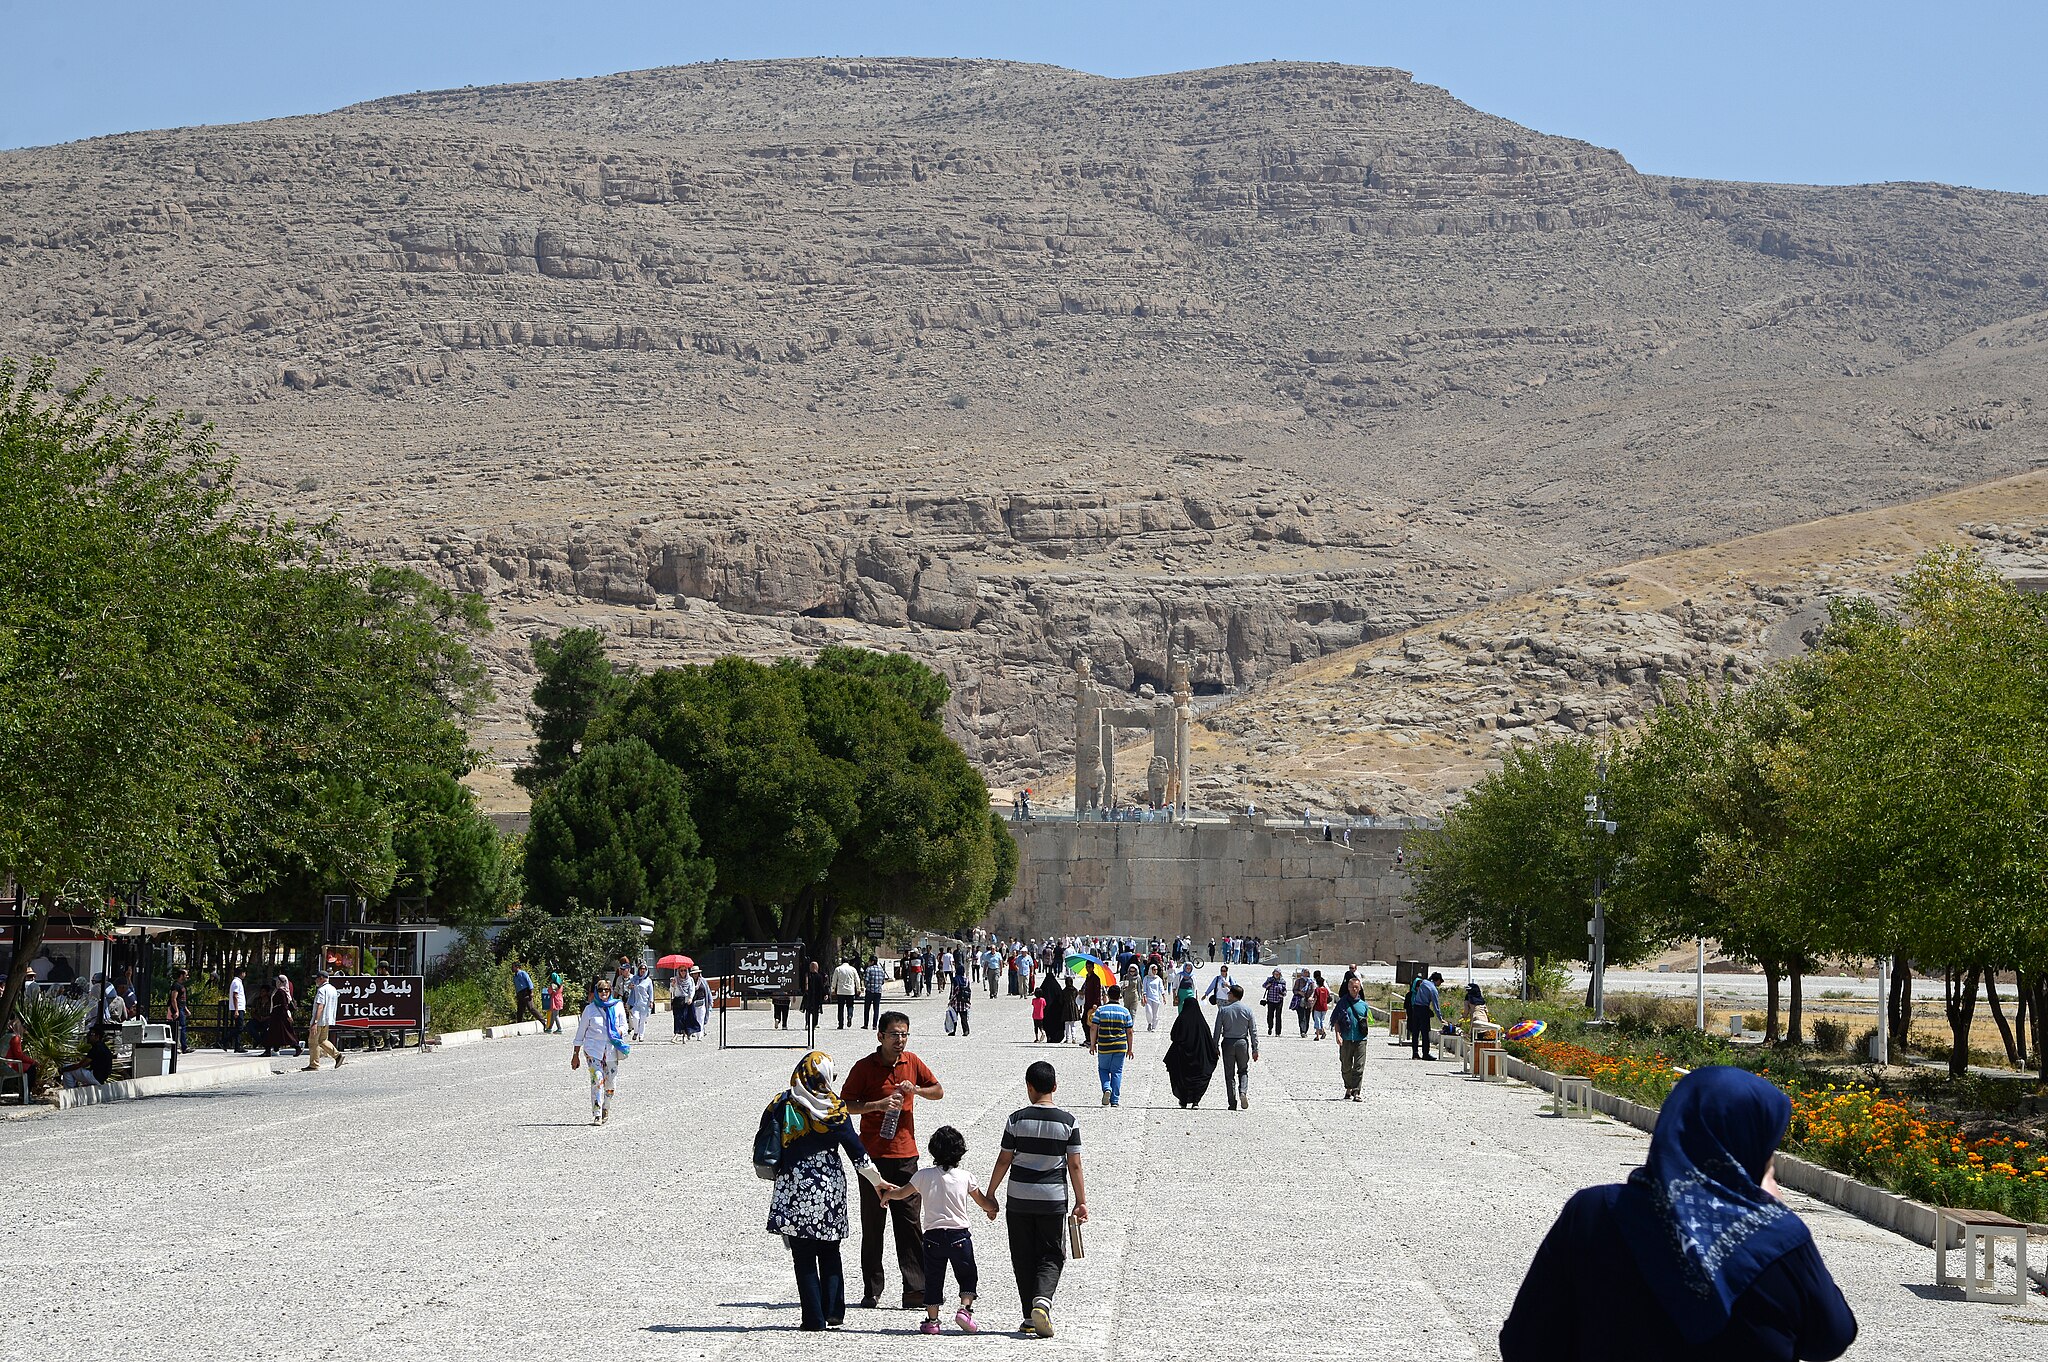
Title: Irnp002-Persepolis
Description: Iran in 2018 (photographed by Wojciech Kocot)
Date: 12 January 2018
Categories: Uploaded with pattypan, Self-published work, 2017 in Persepolis, General views of Persepolis, Persepolis in 2017 (photographed by Wojciech Kocot)